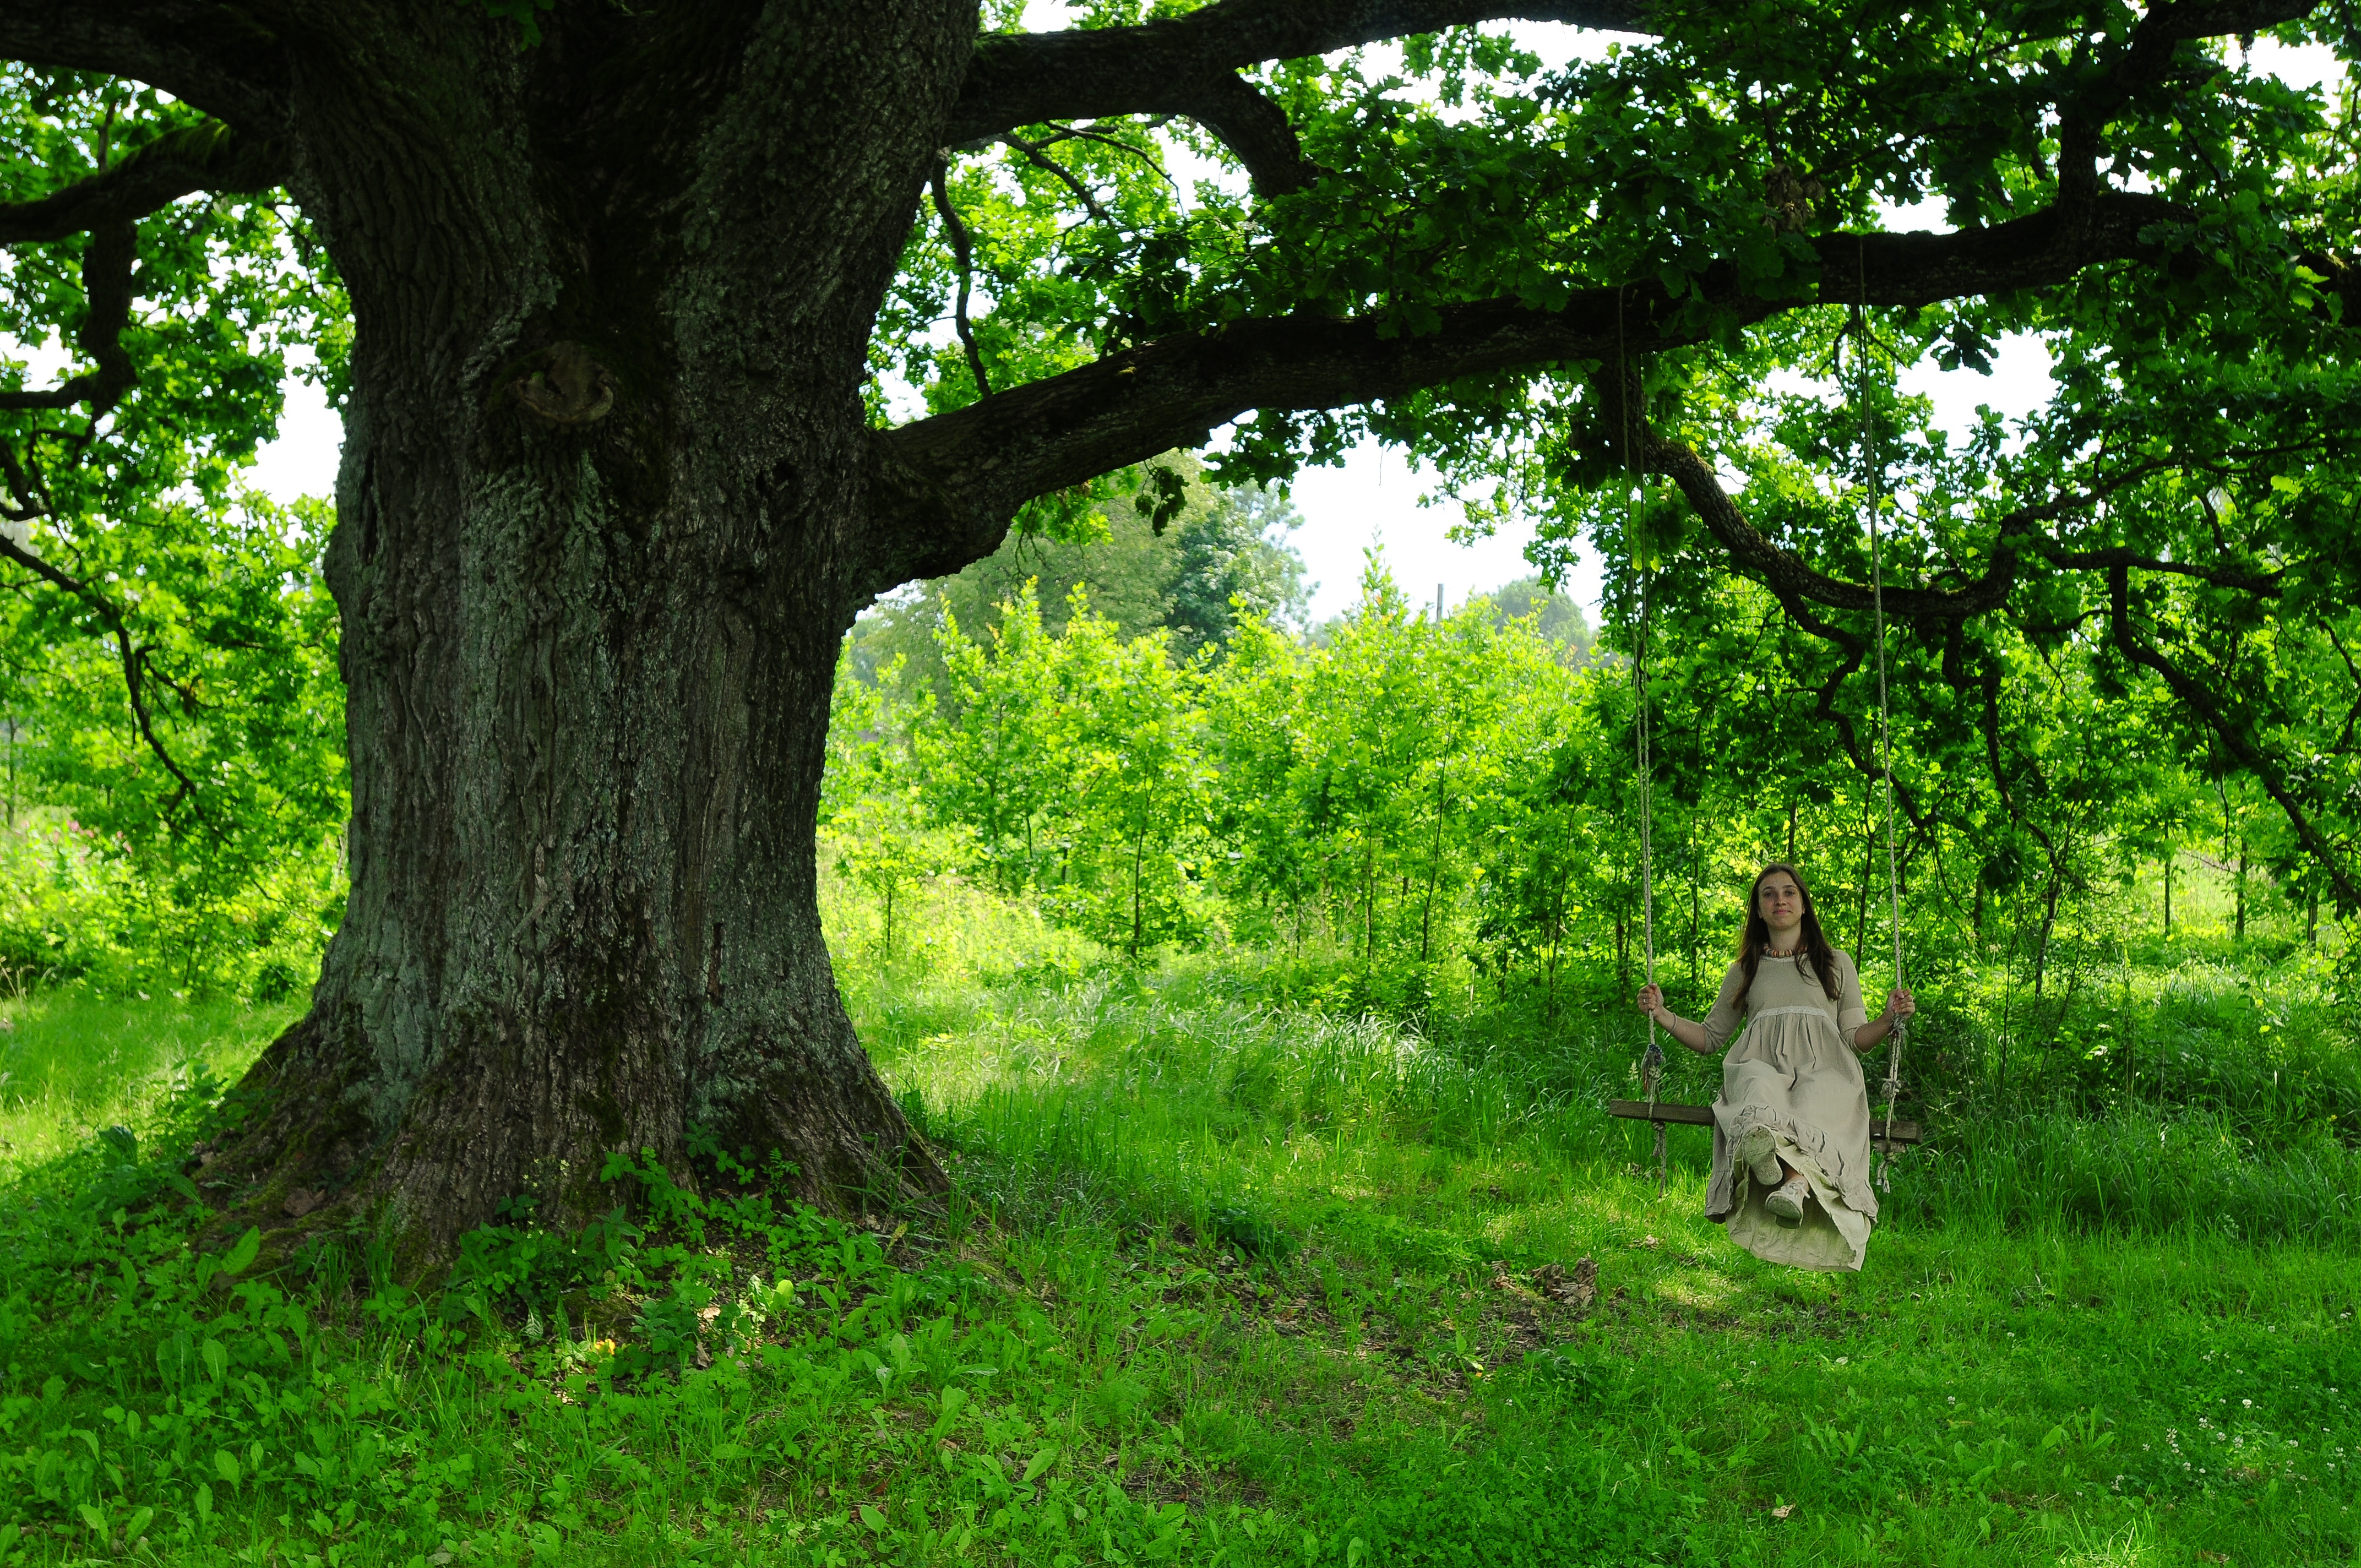
tree, nature, forest, branch, plant, meadow, sunlight, leaf, flower, trunk, green, deciduous, oak, grove, woodland, habitat, ecosystem, rural area, flowering plant, old growth forest, natural environment, woody plant, land plant